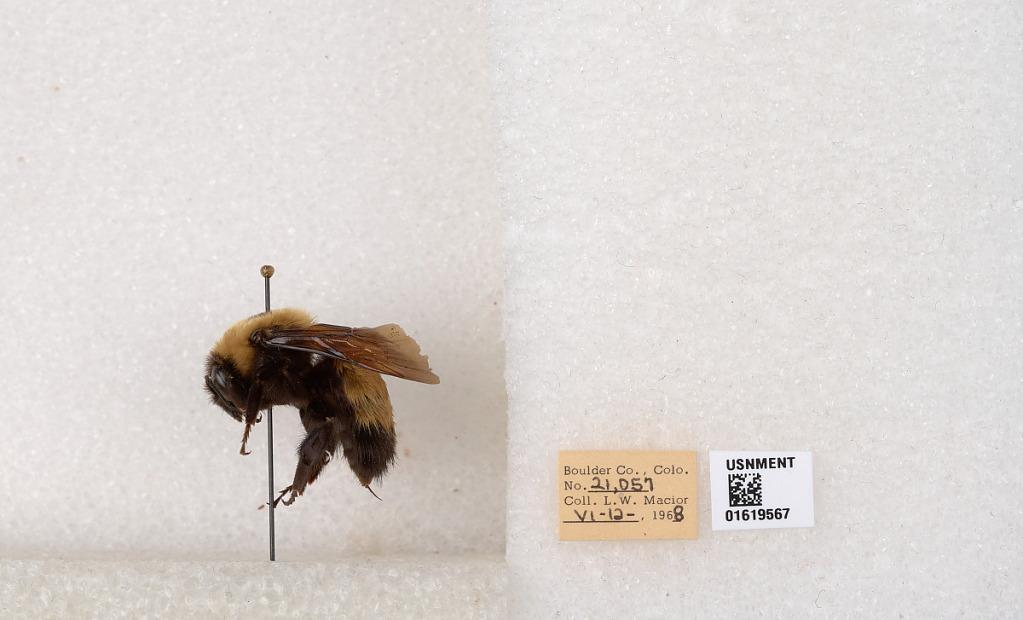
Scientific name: Bombus (Bombus) nevadensis Cresson